Mga Mata ni Anghelita

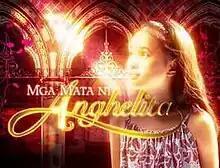
Title card

( / international title: "Anghelita") is a 2007 Philippine television drama fantasy series broadcast by GMA Network. The series is an adaptation of a 1978 film of the same title. Directed by Gil Tejada Jr. and Khryss Adalia, it stars Krystal Reyes. It premiered on July 2, 2007, on the network's Telebabad line up. The series concluded on October 5, 2007, with a total of 70 episodes.